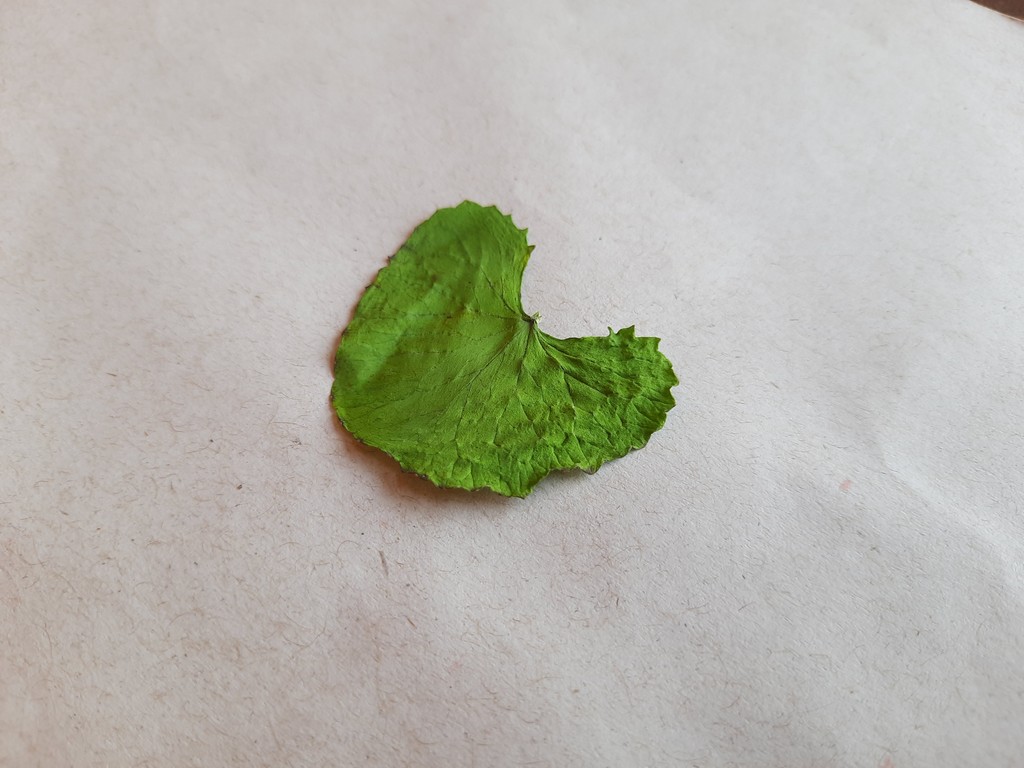
Label: Dried